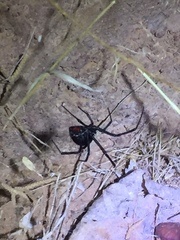
Species: Lactrodectus_hesperus